Conscience

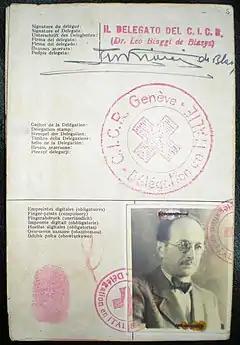
War criminal Adolf Eichmann in passport used to enter Argentina: his conscience spoke with the "respectable voice" of the indoctrinated wartime German society that surrounded him.

Michel Glautier argues that conscience is one of the instincts and drives which enable people to form societies: groups of humans without these drives or in whom they are insufficient cannot form societies and do not reproduce their kind as successfully as those that do.